Broad Ripple Park Carousel

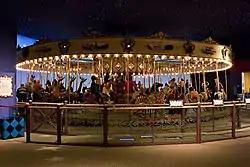
The restored carousel in The Children's Museum of Indianapolis

Broad Ripple Park Carousel is an antique carousel in The Children's Museum of Indianapolis. It was installed in 1917 at an amusement park near the White River in Indianapolis, Indiana, where it remained until the building housing it collapsed in 1956. The ride's mechanism was destroyed, but the animals were relatively unscathed and put into storage by the park's owners, the Indianapolis Department of Parks and Recreation. The animals were carved by the Dentzel Carousel Company some time before 1900 but were assembled by the William F. Mangels carousel company, which also supplied the engine powering the ride.